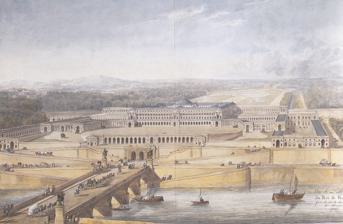
Building: Palace of the King of Rome
Country: France
Year built: 1812
The Palace of the King of Rome as it would have looked from the Champ de Mars . The Palace of the King of Rome in Rambouillet The Palace of the King of Rome is the designation of two separate palaces intended for the use of the King of Rome, Napoleon II , son of Emperor Napoleon : an immense palace designed by the emperor in Paris on the hill of Chaillot, in the modern day area of Trocadéro in the 16th arrondissement , which was never built; and a smaller palace built in Rambouillet . In February 1811, before the birth of his son, Napoleon I decided to build a palace on Chaillot hill calling it the palace of the king of Rome. Grand and beautiful, it was to be the center of an administrative and military imperial city. The ambitious premise and the fall of the empire meant that the palace was never built. Its designer, architect Pierre Fontaine , stated that the palace could have been "the most vast and most extraordinary work of our century." The small palace of Rambouillet, originally intended for secondary use, was rebuilt by Auguste Famin . Due to the preparations for the French invasion of Russia and the diminishing resources of the French state, work on the larger Chaillot palace was halted. On March 2, 1812 the Rambouillet palace was officially given the title "palace of the King of Rome" and it was the only one of the two palaces that was finished. References ^ Fontaine, Pierre; Percier, Charles (July 1833). "Napoléon Architecte". Revue de Paris . 52 : 36. 48°51′44″N 2°17′17″E / 48.8622°N 2.2881°E / 48.8622; 2.2881